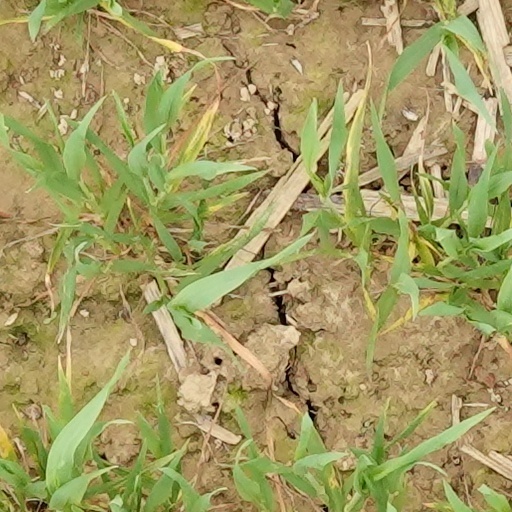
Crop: wheat